Question: Please indicate a possible affordance area of the hit_baseball_bat that can be used for hitting
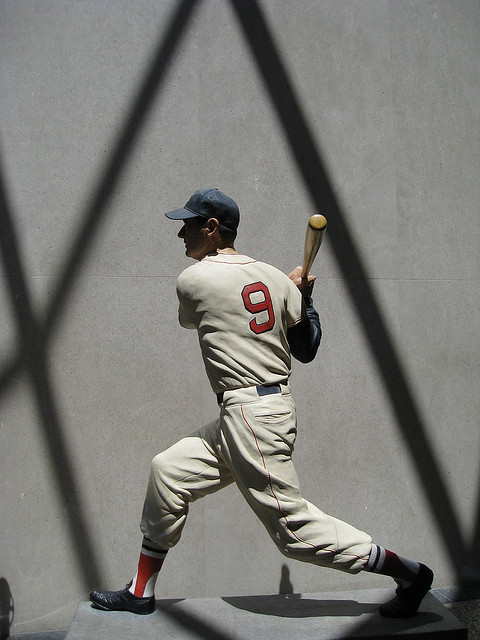
Answer: [298.5, 214.5, 327.5, 273.5]